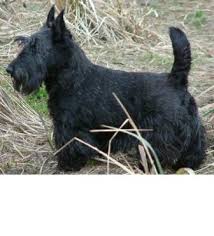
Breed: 206-n000037-Scotch_terrier